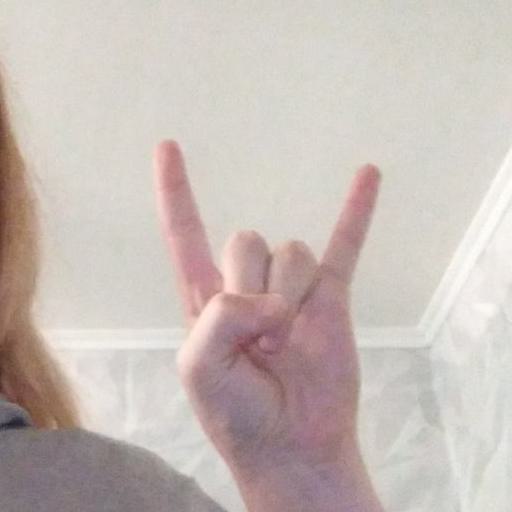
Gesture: rock